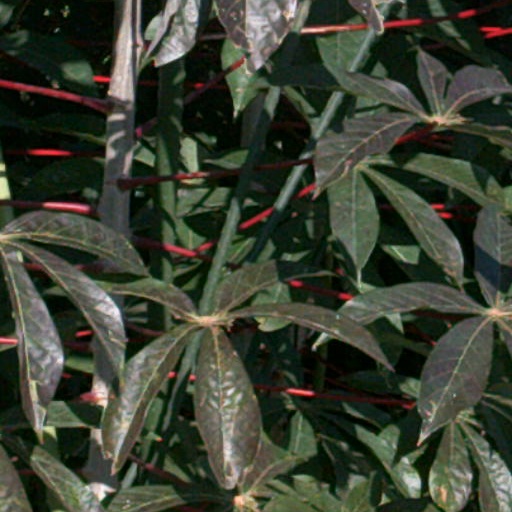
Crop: cassava